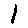
Label: 1